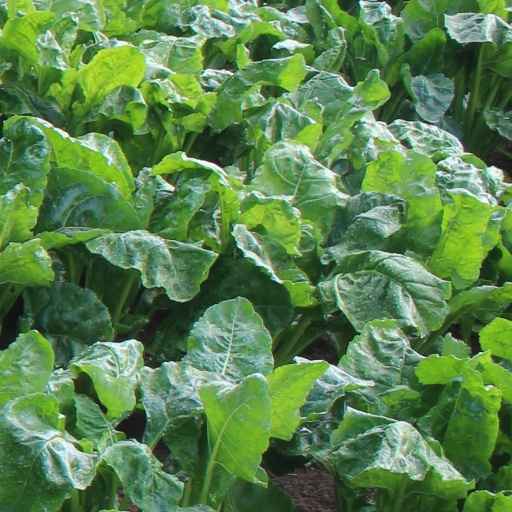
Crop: sugar beet